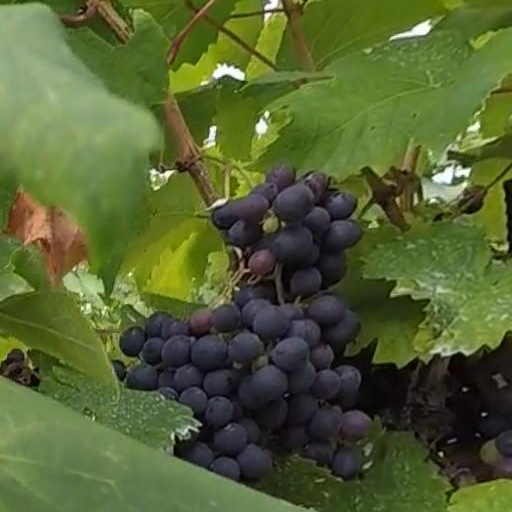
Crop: grape